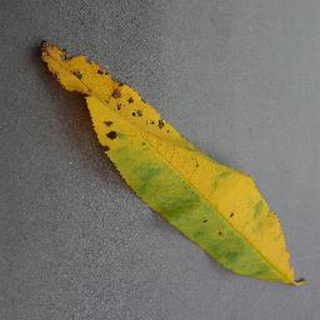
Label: peach_bacterial_spot